Salvo D'Acquisto

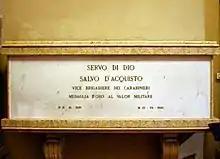
D'Acquisto's tomb in Santa Chiara, Naples

The commander of the German detachment blamed the death on "unnamed locals" and demanded the cooperation of the local Carabinieri post, at the moment under D'Acquisto's temporary command. The next morning, D'Acquisto, having gathered some information, tried in vain to explain that the deaths were an accident, but the Germans insisted on their version of events and demanded reprisals, according to a standing order issued by Generalfeldmarschall Kesselring.